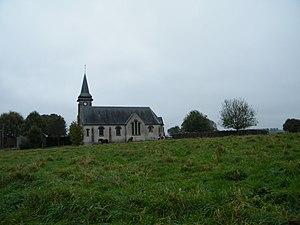
église.
Puzeaux est une commune française située dans le département de la Somme, en région Hauts-de-France.